1946 La Paz riots

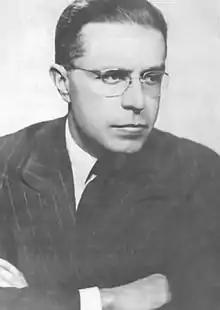

At 8 p.m., the commanders of the Lanza and the Sucre regiments as well as the commander of the Military Geographical Institute met in the general staff and submitted a formal request that the President resign from office. At the end of the meeting, the newly appointed minister of defense, General Ángel Rodríguez, took these commanders to the Palacio Quemado to personally deliver their request to Villarroel. At 11 p.m., Rodríguez made Villarroel known of the military's request for his resignation. According to Rodríguez: "The president did not expect this coup. His bewilderment was distressing, but he reacted immediately and with a calm attitude said: If I no longer have support, I am ready to resign. The presidency is a terrible burden." Villarroel summoned his cabinet and about 40 military chiefs and officers, representatives of all the military units and institutions of La Paz. The tense meeting lasted from 11 p.m. on the 20th to 3 a.m. on the 21st. At one point, the president's aide-de-camp, Captain Waldo Ballivián, burst into the room and pointed his revolver at Captain Milton López, accusing him of being a traitor for having called the general staff by telephone to request more military officers attend the meeting to impose a majority that would force Villarroel's resignation. Finally, President Villarroel agreed to resign with Vice President Julián Montellano as his successor. However, all those present rejected this because Montellano belonged to the MNR, and the people at that time did not want any hint of that party in government. The conclave ultimately dissolved with opinions entirely divided, though it was concluded that it would be difficult to maintain the president's situation without the full support of the army, taking into account that many of the troops who were quartered had relatives who had died in previous clashes.